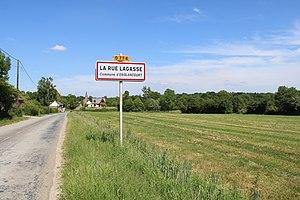
Entrée du hameau
Englancourt est une commune française située dans le département de l'Aisne, en région Hauts-de-France.